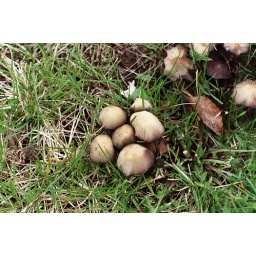
The contrast of deadly brown mushrooms against the new spring green grass.